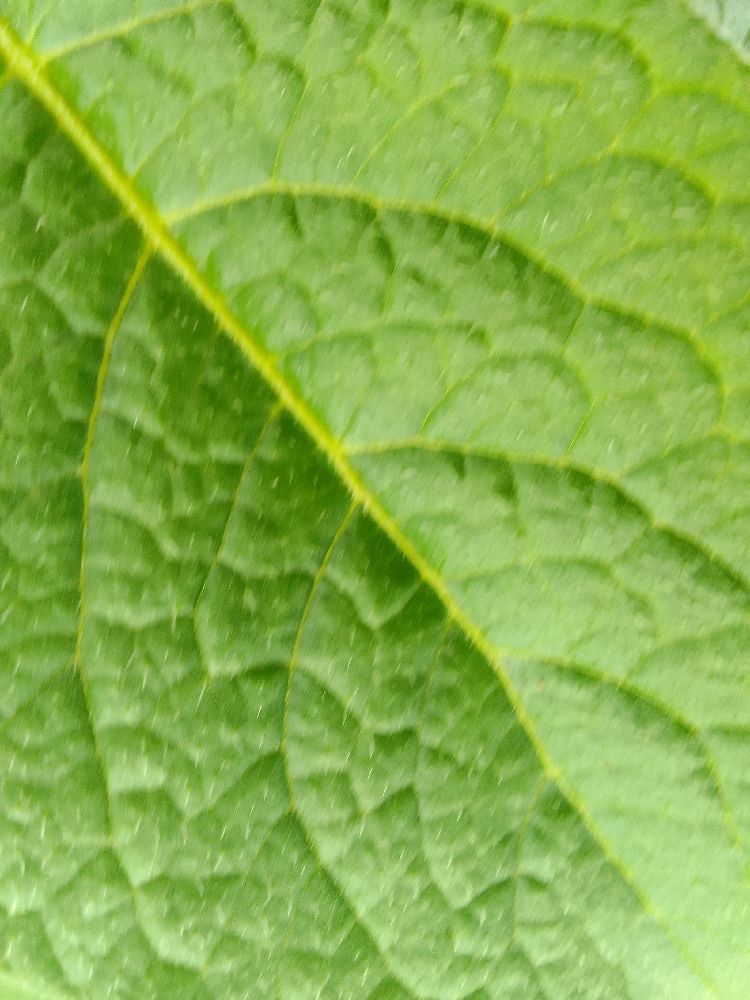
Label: Healthy